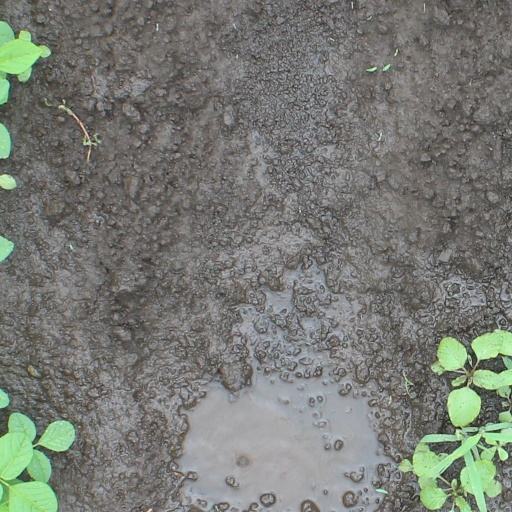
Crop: soybean